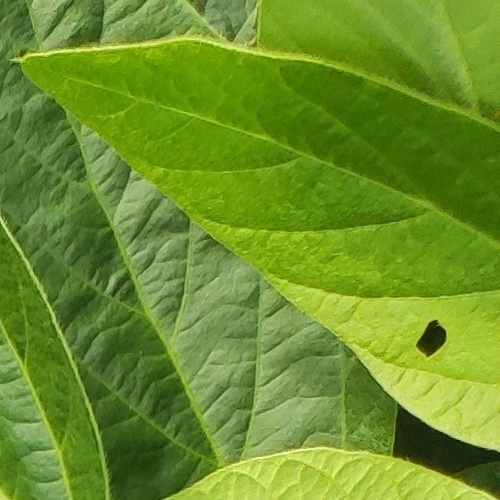
Label: Diabrotica_speciosa